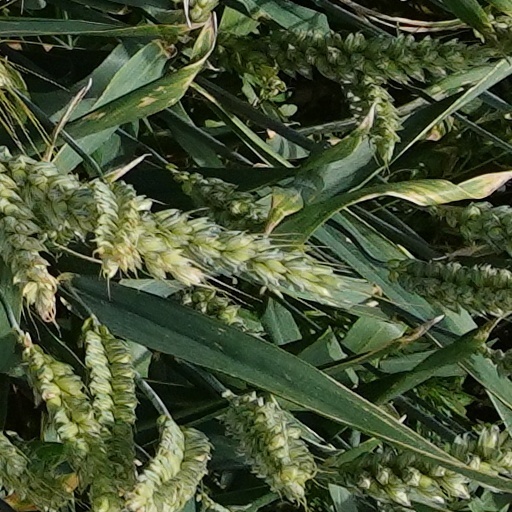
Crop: wheat